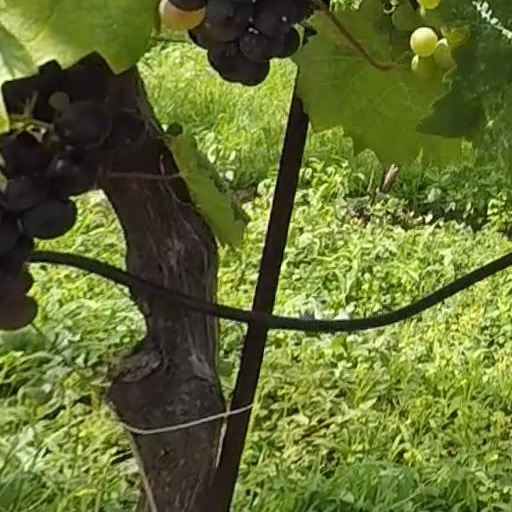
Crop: grape